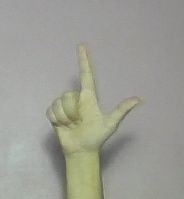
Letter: laam